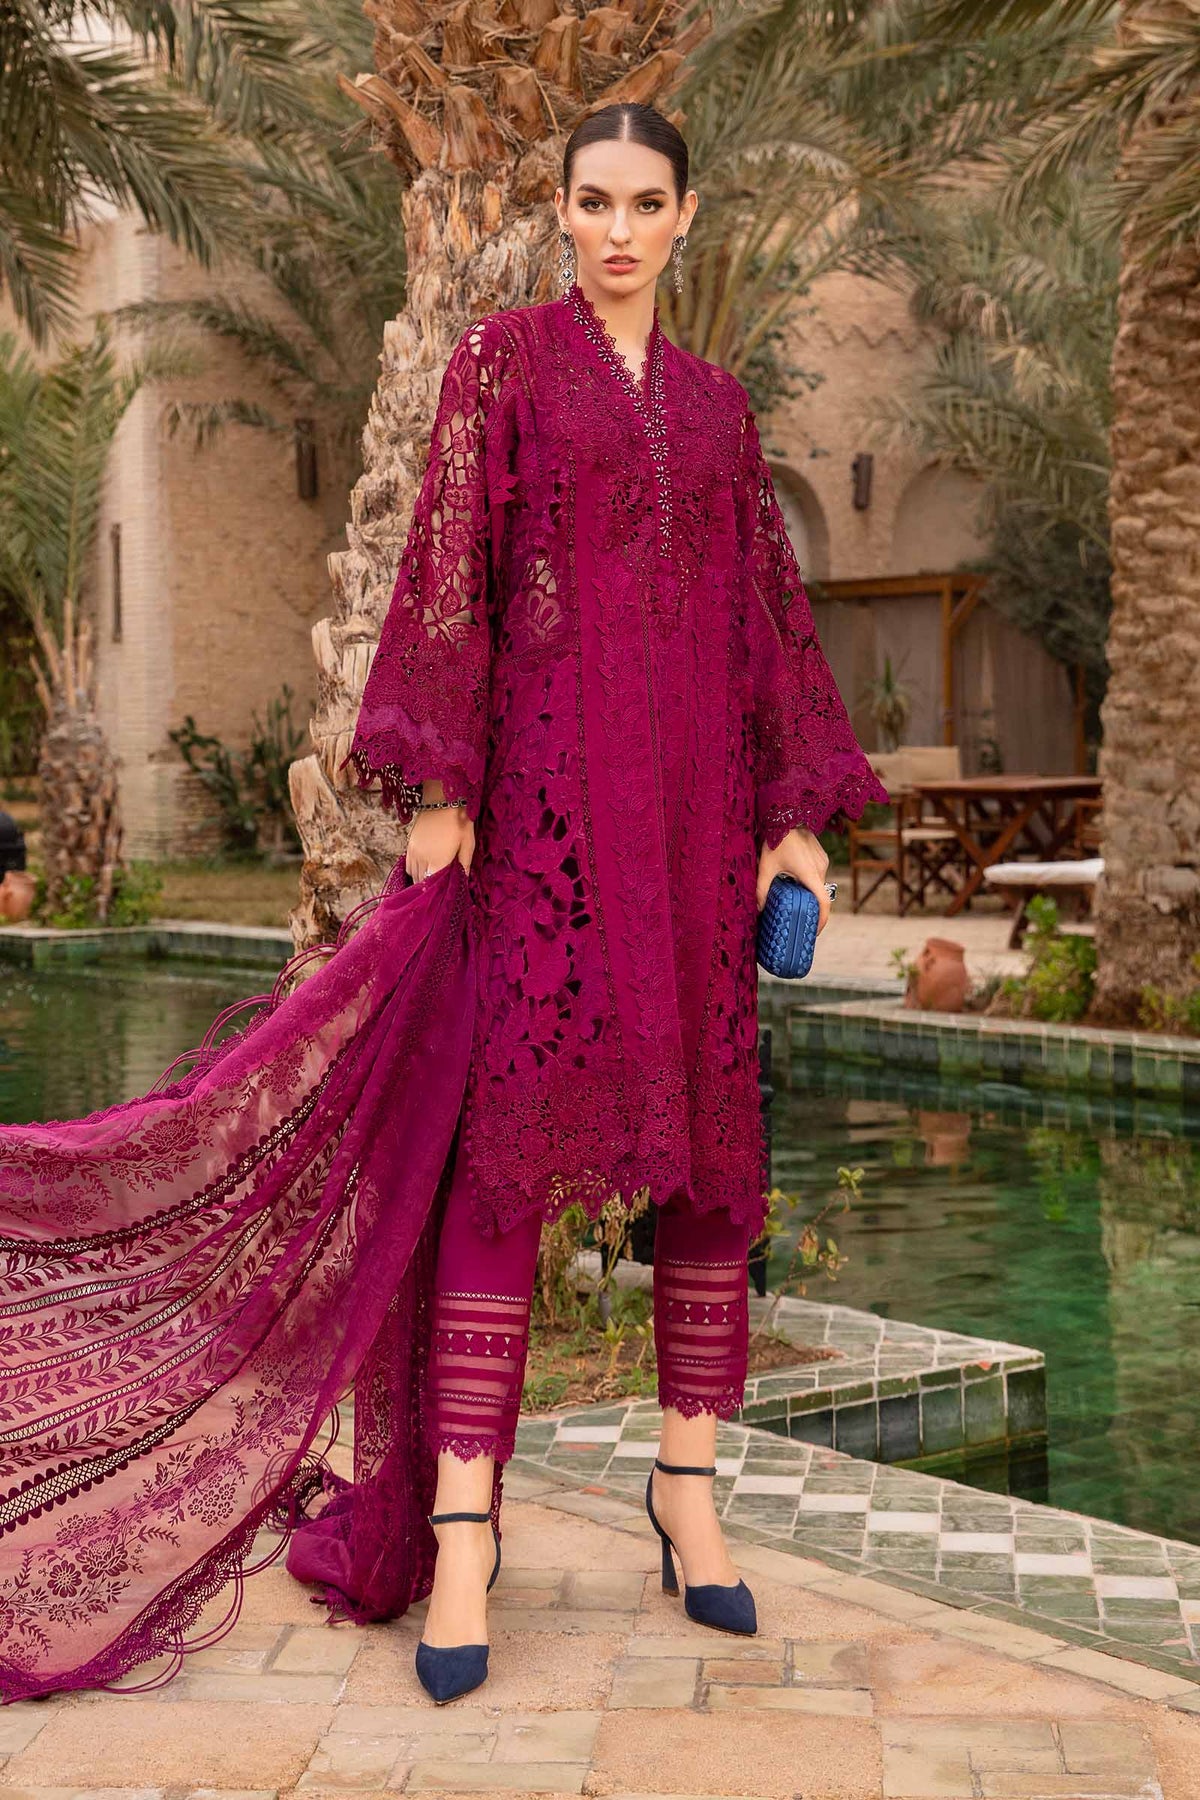
burgundy shalwar kameez with